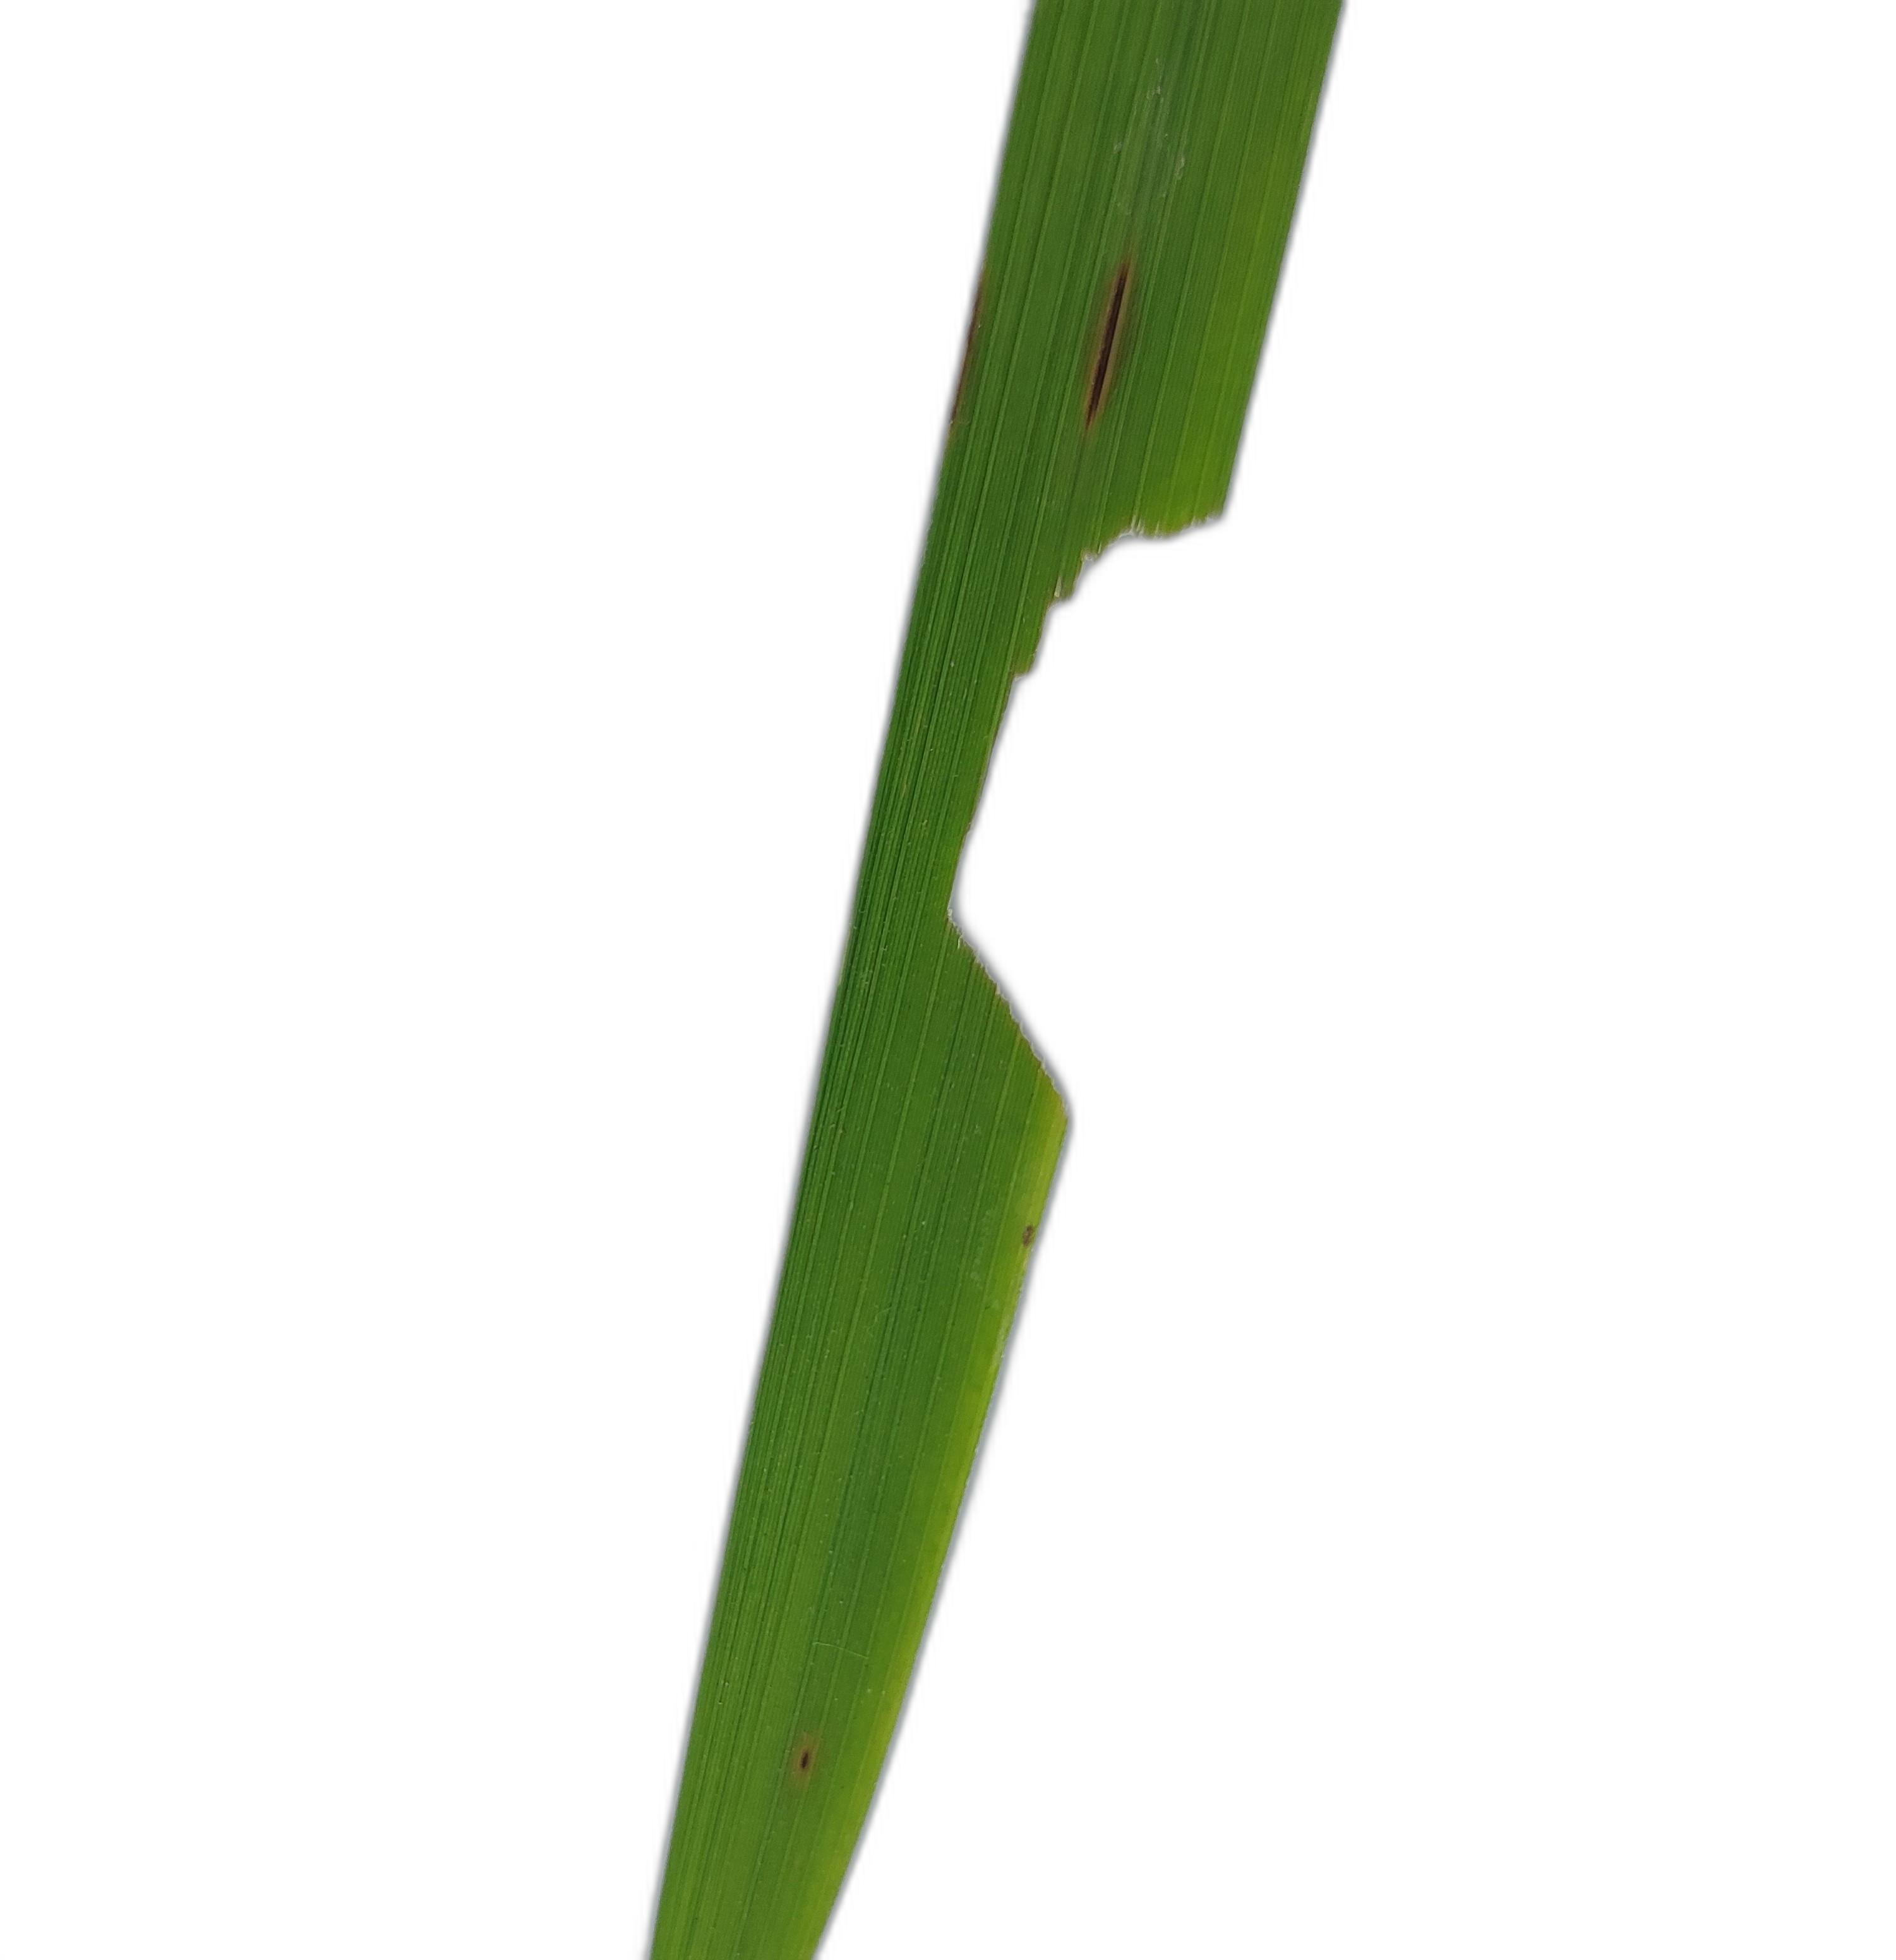
Label: Insect